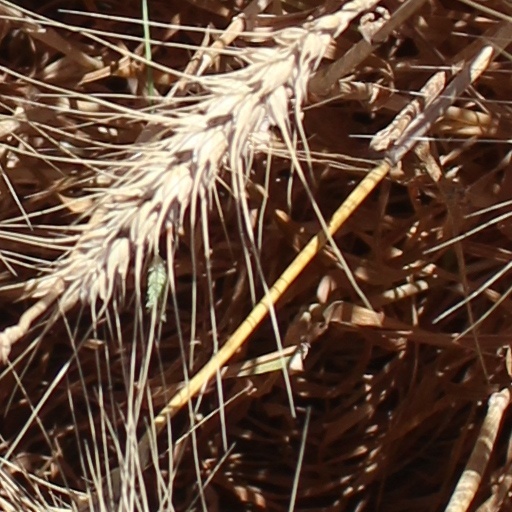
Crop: wheat